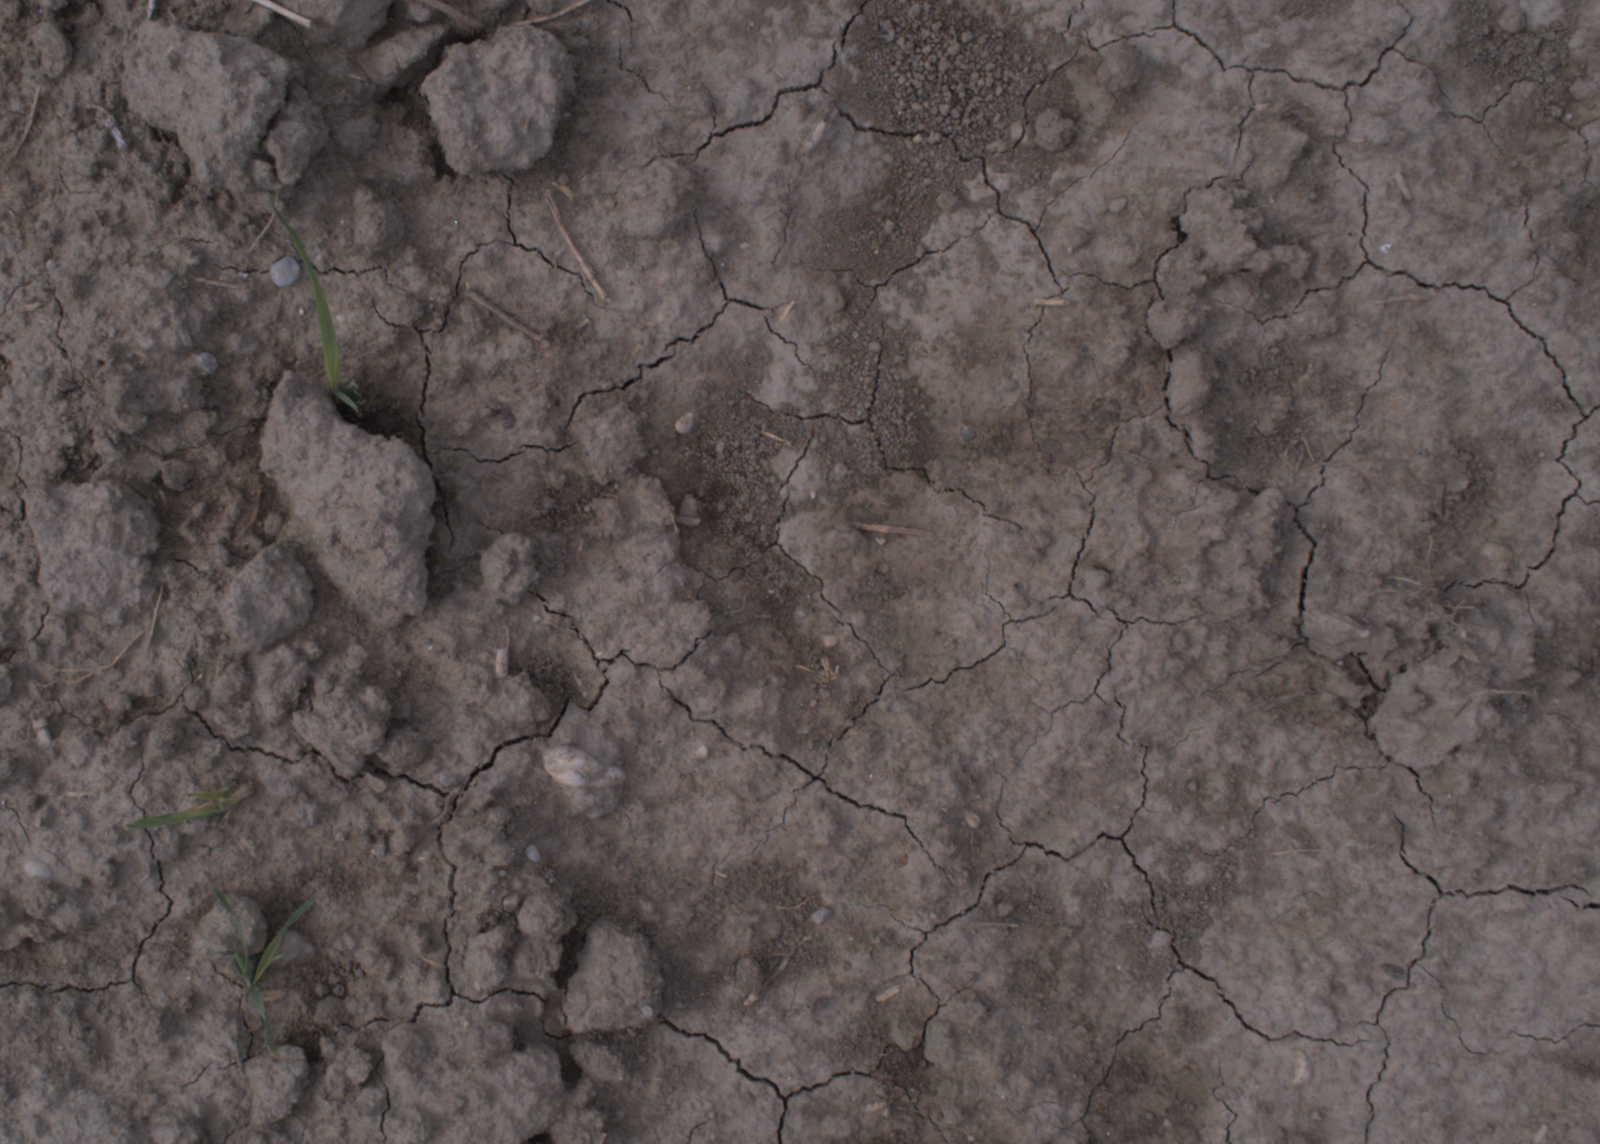
Capture date: 24.08.2020 09:54:58
Weather: mixed
Wind: medium
Seeding date: 21.07.2020
Plant canopy height (mm): 910